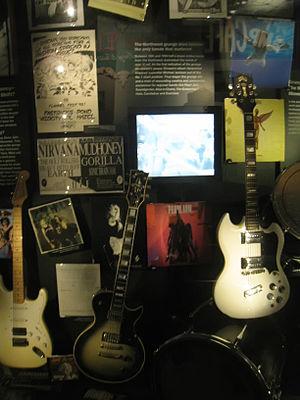
Nevermind est le deuxième album studio du groupe américain de grunge Nirvana, sorti le 24 septembre 1991 par le label DGC Records. Kurt Cobain écrit et compose seul quasiment toutes les chansons de l'album et le groupe commence à enregistrer en avril 1990 avec le producteur Butch Vig mais la session est interrompue prématurément. Le batteur Chad Channing quitte ensuite le groupe et est remplacé par Dave Grohl. Le groupe change également de label et reprend l'enregistrement de l'album en mai 1991 avec de nouvelles chansons, dont Smells Like Teen Spirit et Come as You Are.